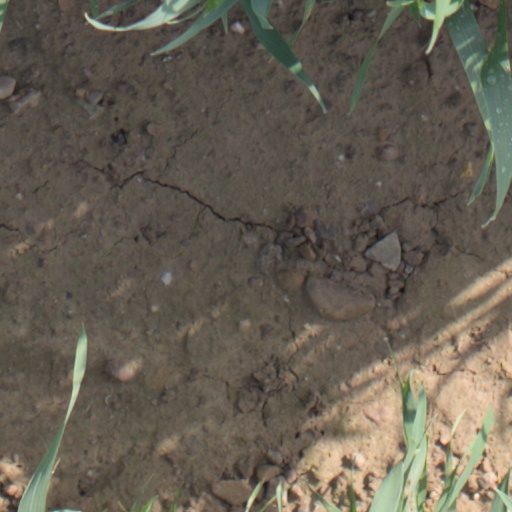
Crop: wheat